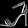
Label: Sandal